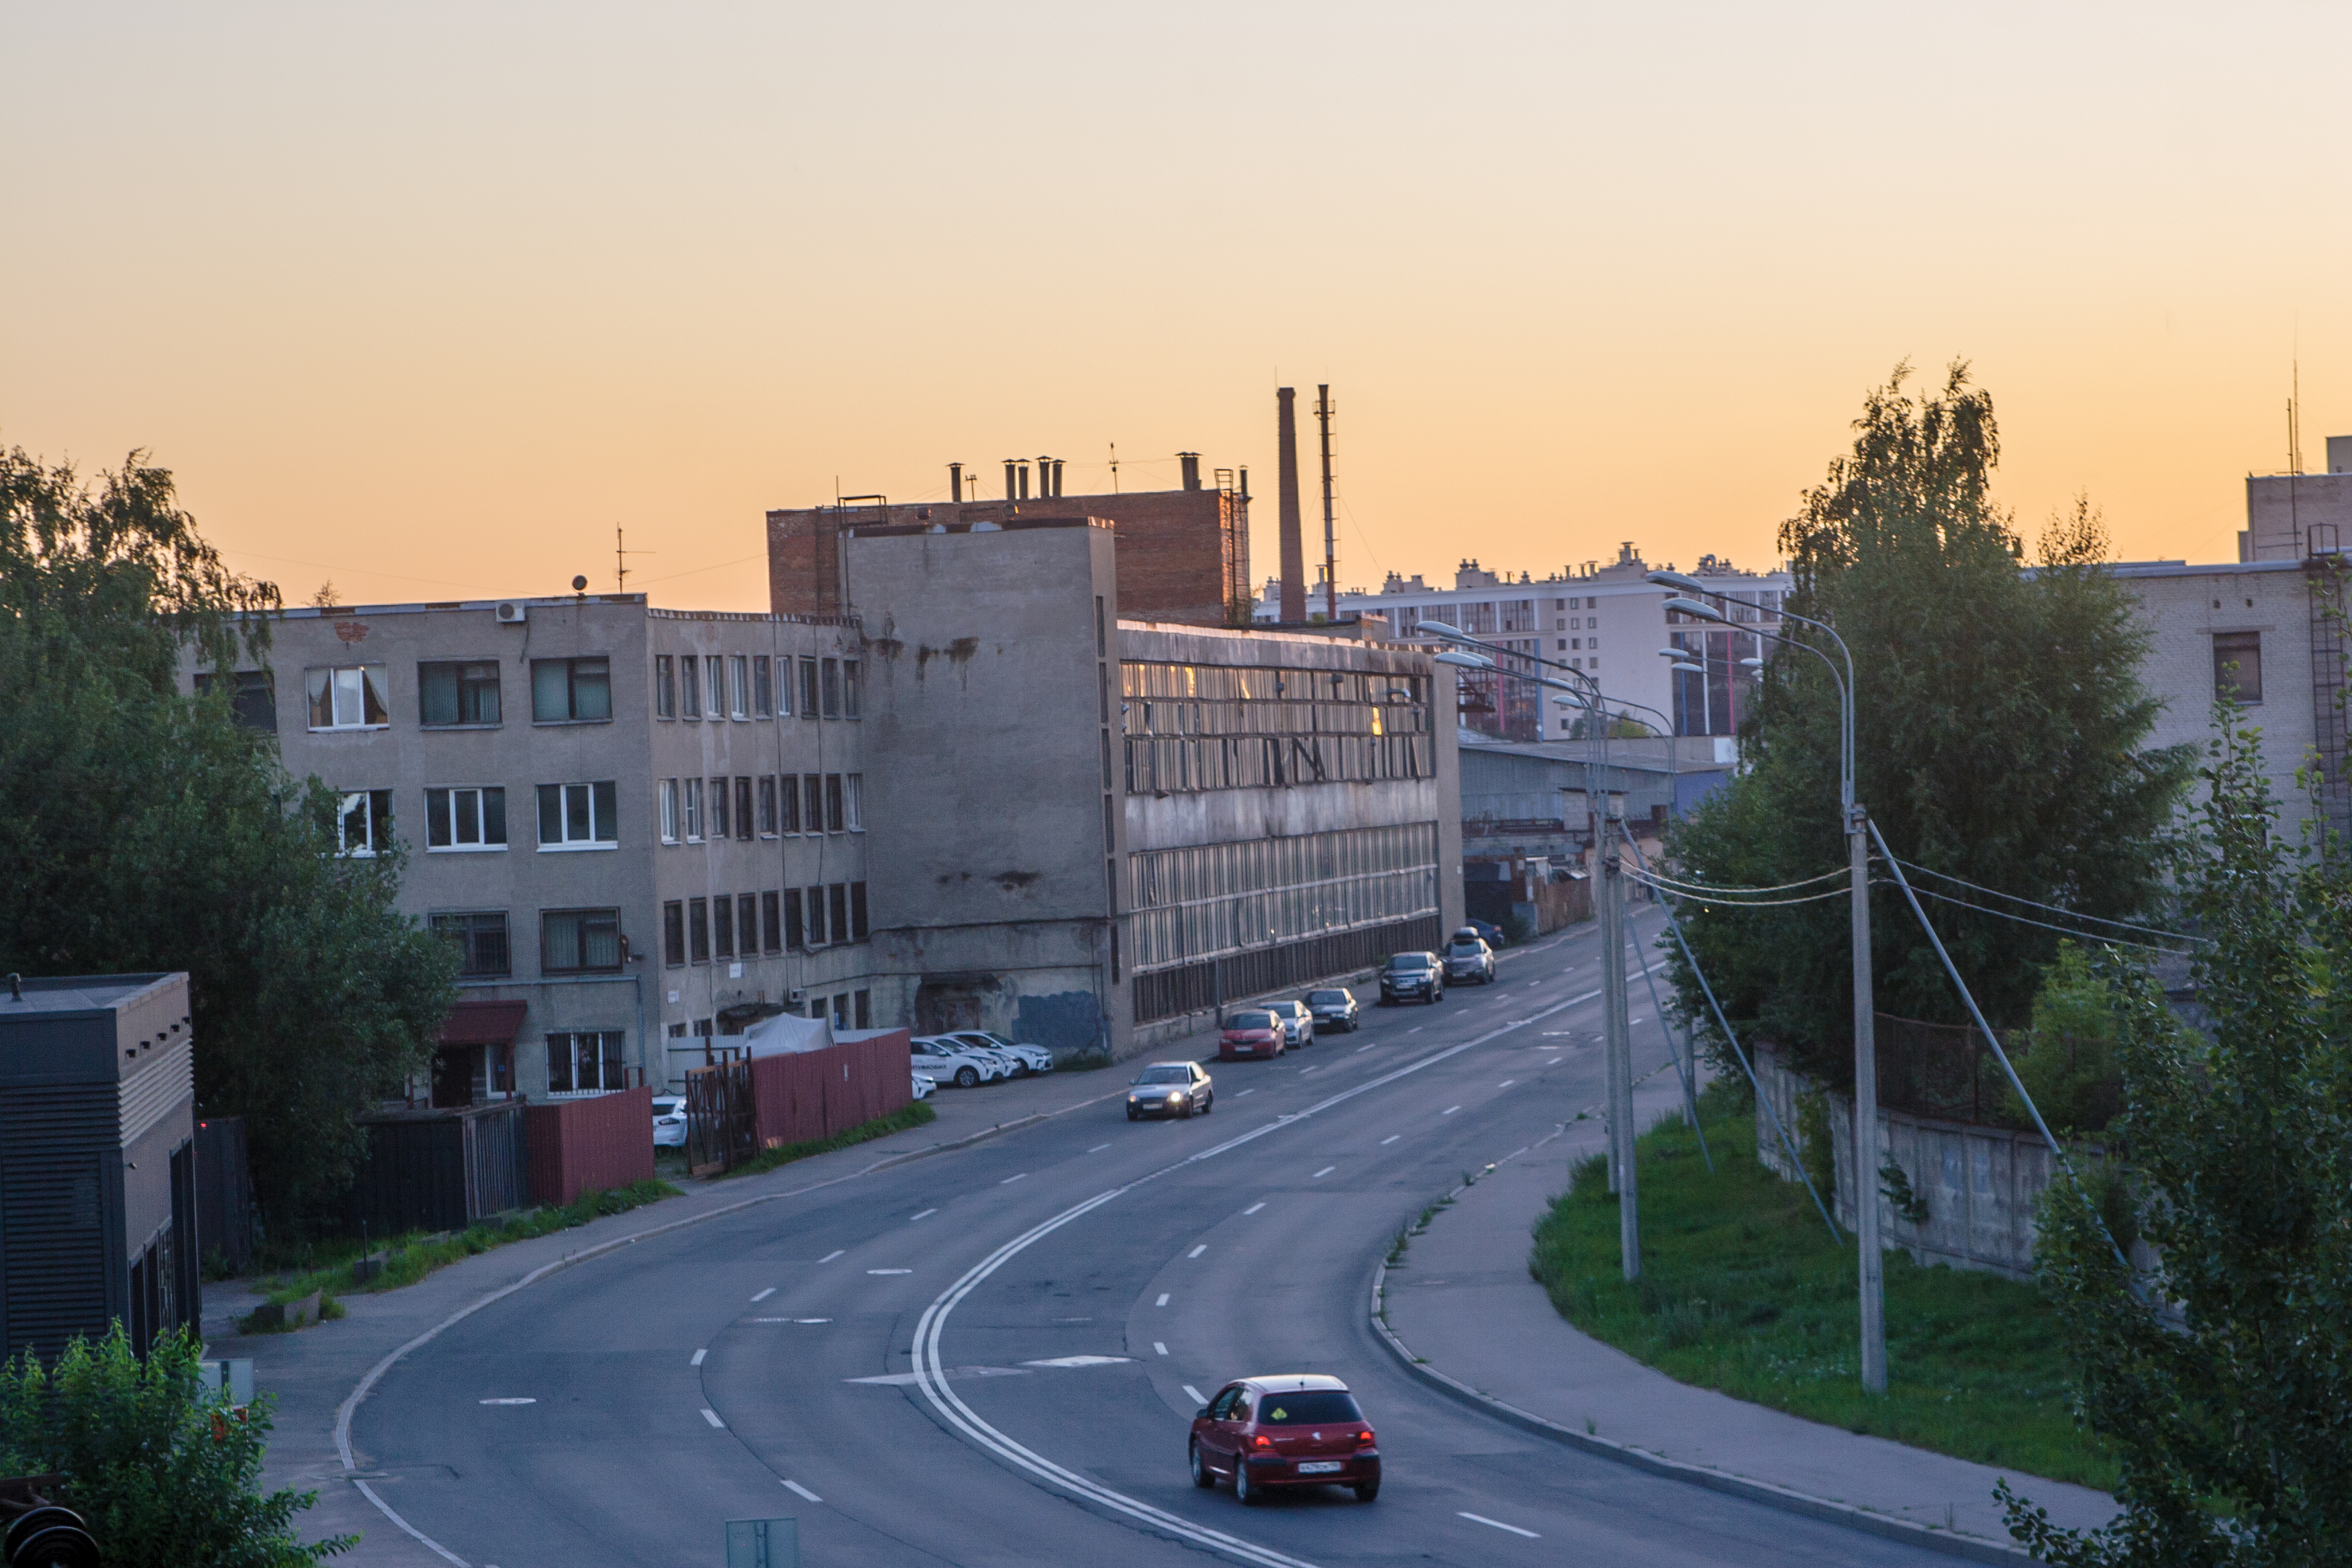
images, sky, plant, building, window, car, vehicle, infrastructure, tree, tower block, dusk, urban design, asphalt, road surface, condominium, neighbourhood, thoroughfare, residential area, city, road, landscape, metropolis, facade, cityscape, metropolitan area, mixed use, apartment, sunset, horizon, suburb, downtown, evening, lane, street, house, highway, traffic, headquarters, intersection, roof, freeway, night, sunrise, family car, transport, skyline, town square, winter